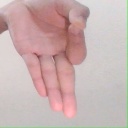
अक्षर: ज्ञ